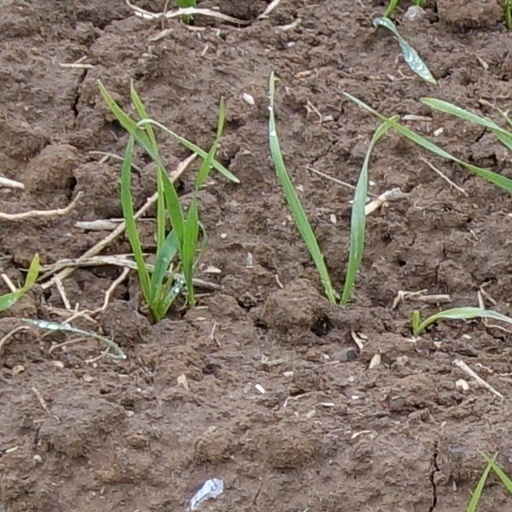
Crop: wheat